Flamatt–Laupen–Gümmenen railway line

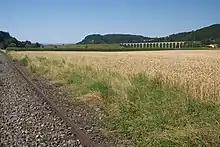
View of the disused Sense Valley Railway to the Gümmenen Viaduct

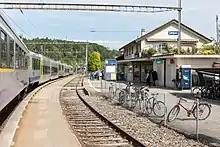
End of the line: the line from Bern to Laupen is served by the BLS.

The railway line between Laupen and Gümmenen was closed on 23 May 1993 and replaced by buses. The trains only operated between Laupen and Flamatt. From 2001, the trains were operated by the SBB and from December 2004—with the introduction of the Bern S-Bahn by BLS Lötschbergbahn, now BLS AG. Freight traffic was greatly reduced as a result of reduced production at the large Amcor Rentsch Laupen printing works, the closure of the oil reserve in Laupen and structural changes in industry. SBB Cargo has had no freight customers on the STB line since 2005.